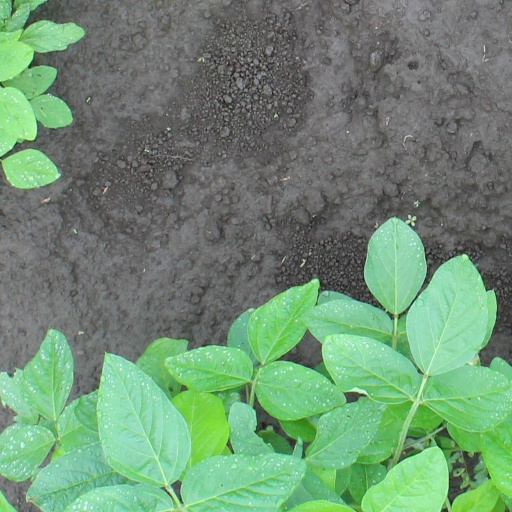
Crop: soybean